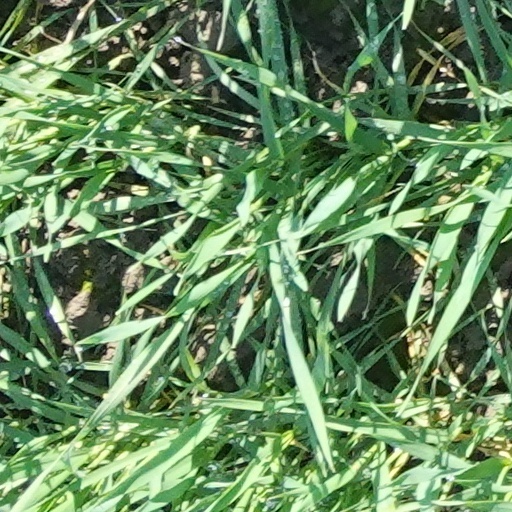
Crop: wheat